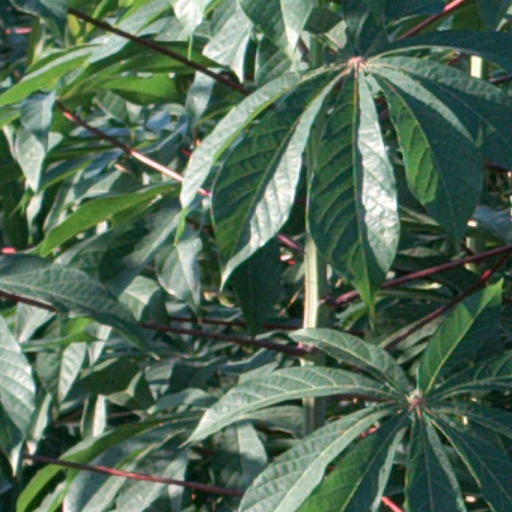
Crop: cassava